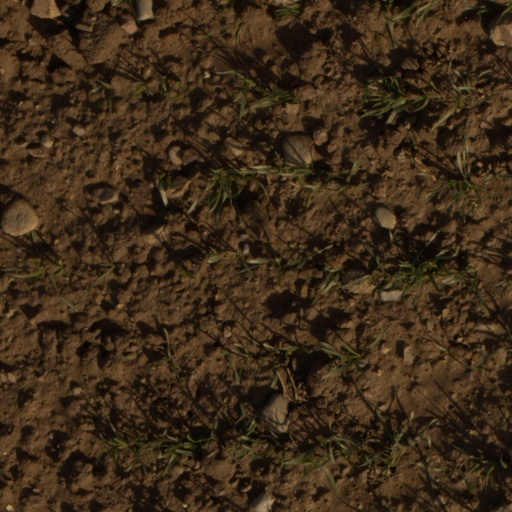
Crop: wheat